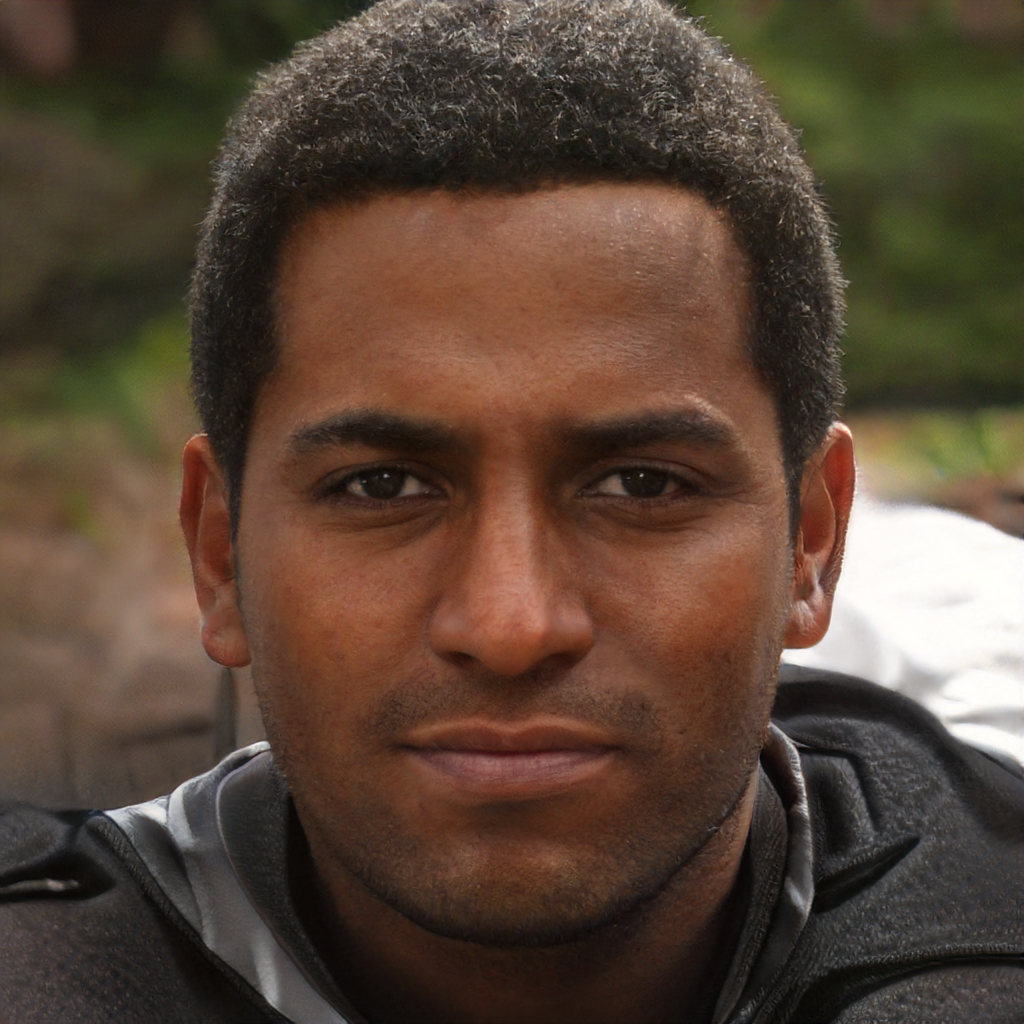
Gender: Male